Lithium oxide

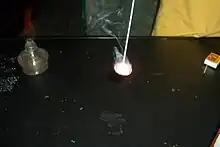
Burning lithium metal produces lithium oxide.

Lithium oxide forms along with small amounts of lithium peroxide when lithium metal is burned in the air and combines with oxygen at temperatures above 100 °C: